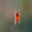
Label: spider